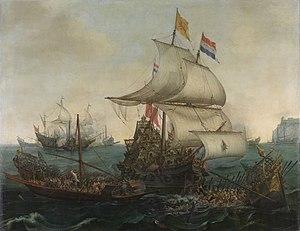
La marine est un genre d'art figuratif, qui dépeint ou tire sa principale source d'inspiration de la mer. Ces peintures forment un type particulièrement important entre les XVIIᵉ et XIXᵉ siècles. Par extension, le terme recouvre souvent les représentations artistiques de navigation sur rivières ou estuaires, les scènes de plage et de tous les arts montrant des bateaux, même dessinés ou peints depuis la terre ferme.
La bataille de Barcelone se déroule du 29 juin au 3 juillet 1642 pendant la guerre franco-espagnole de 1635-1659. C'est la sixième grande bataille navale opposant les deux pays après les combats de Guetaria, sur la côte basque, de Vado, au large de Gênes, de Cadix, de Rosas, et de Tarragone.